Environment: real
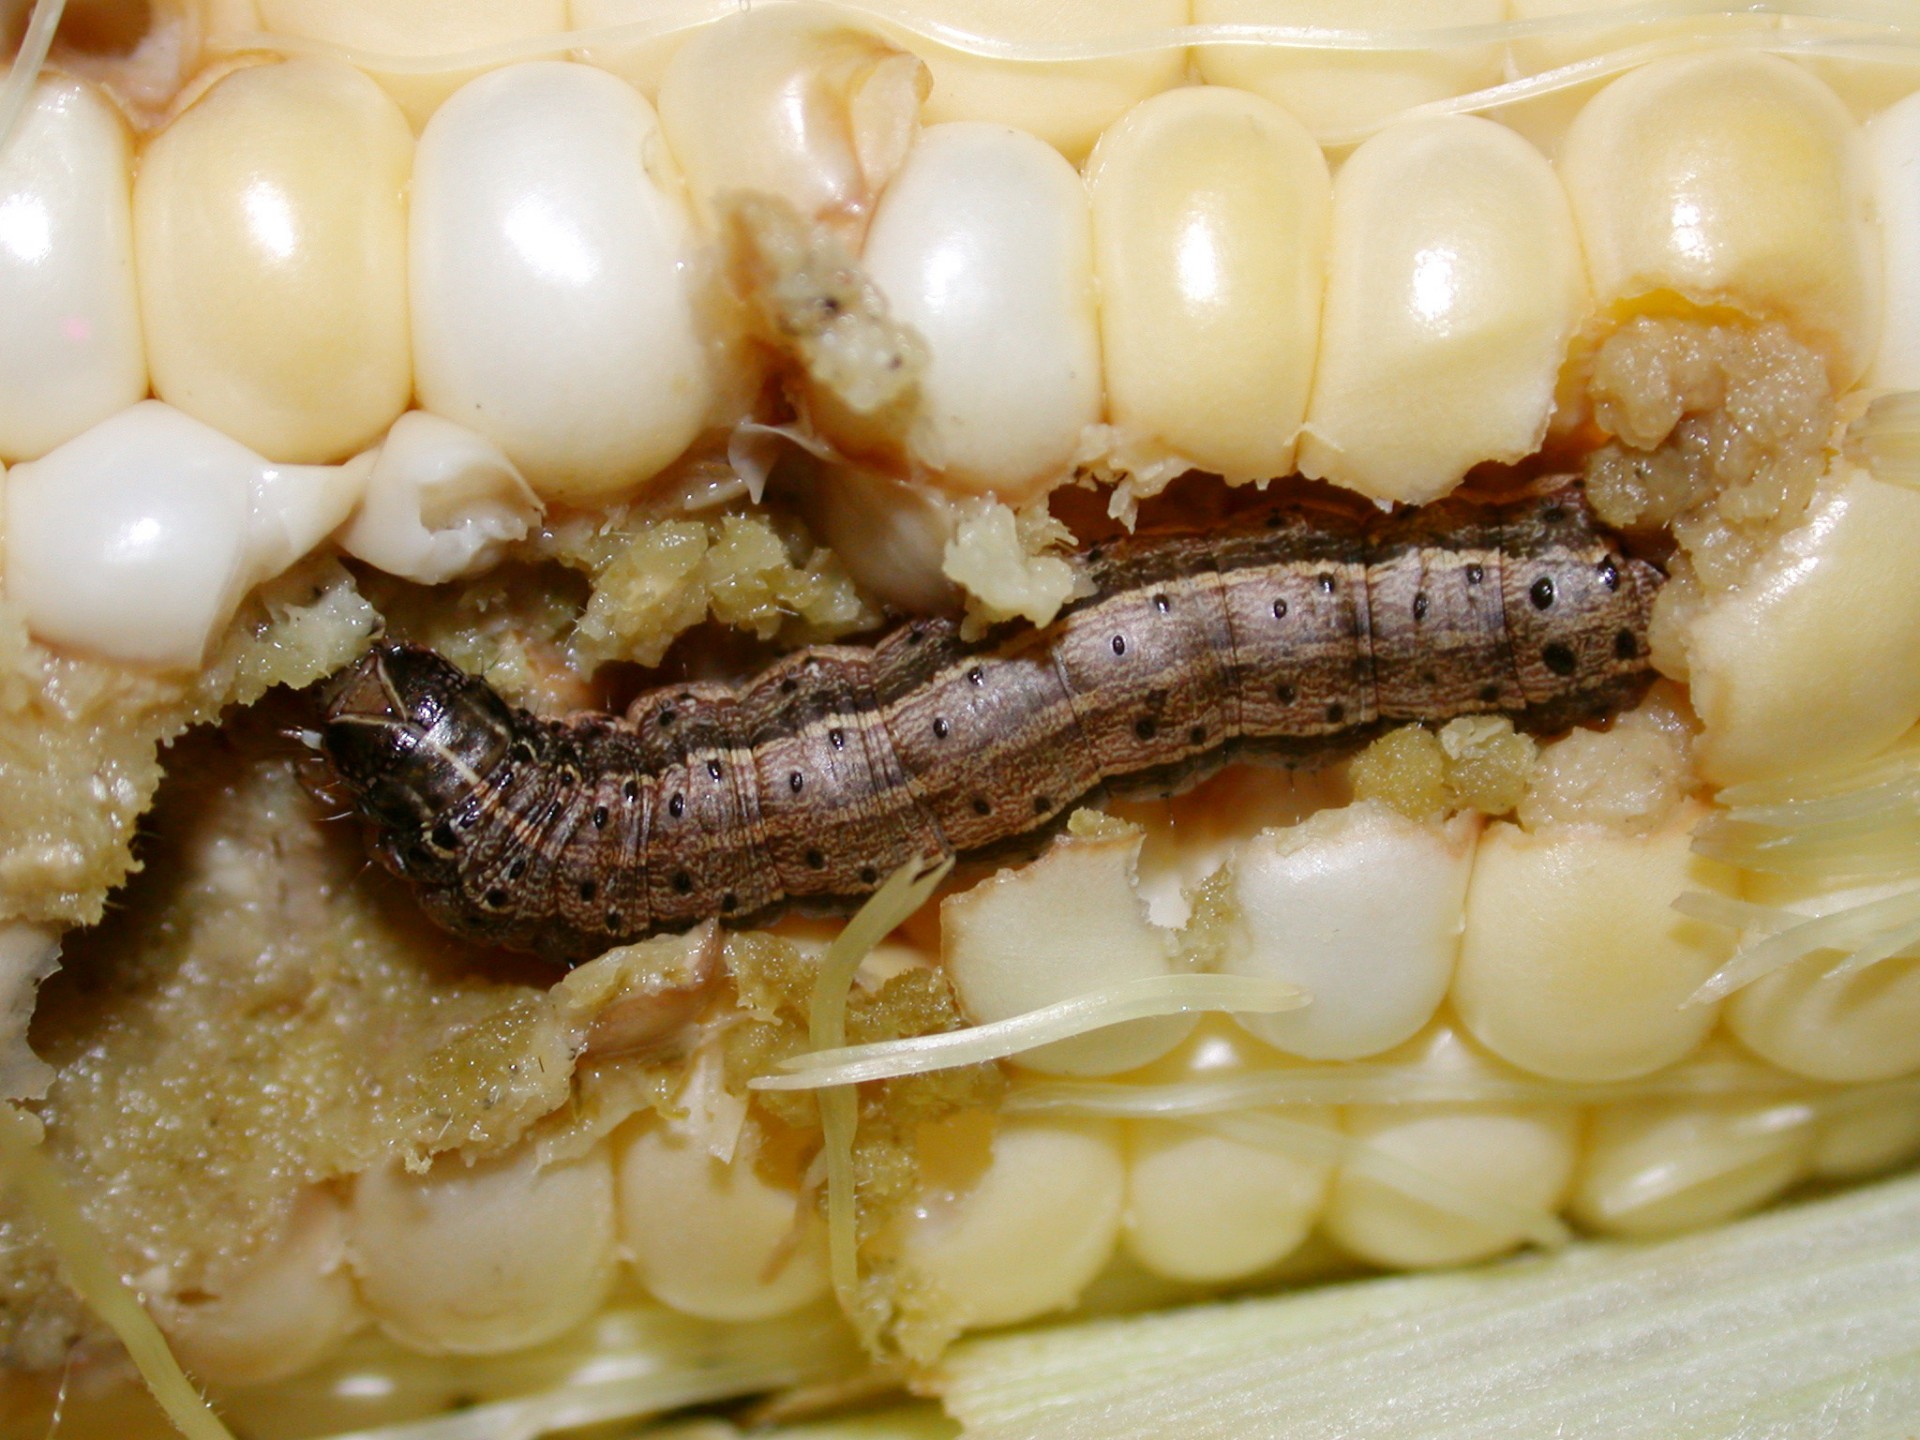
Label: fall_armyworm